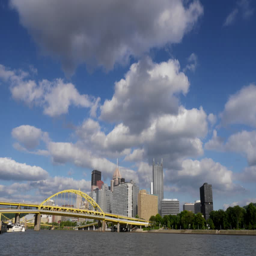
dramatic time lapse of the skyline .